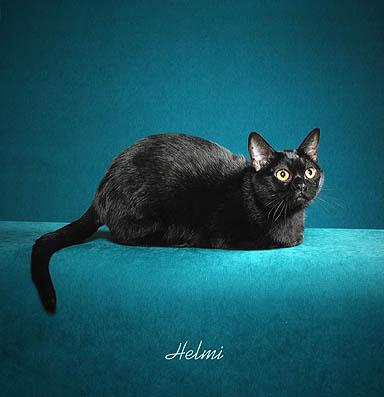
Breed: Bombay